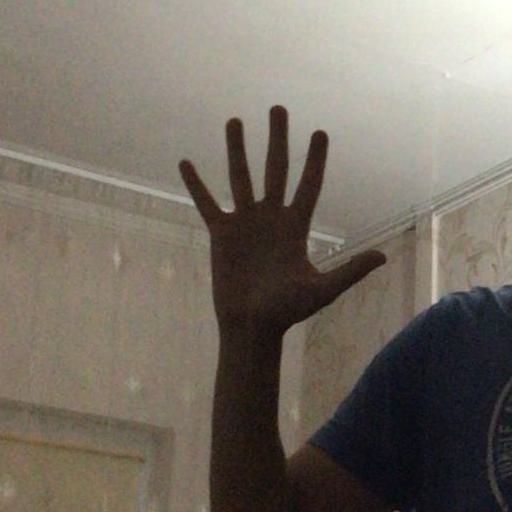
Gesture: palm